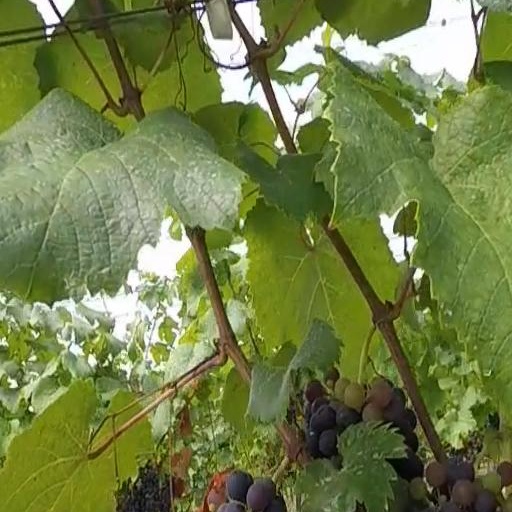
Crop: grape